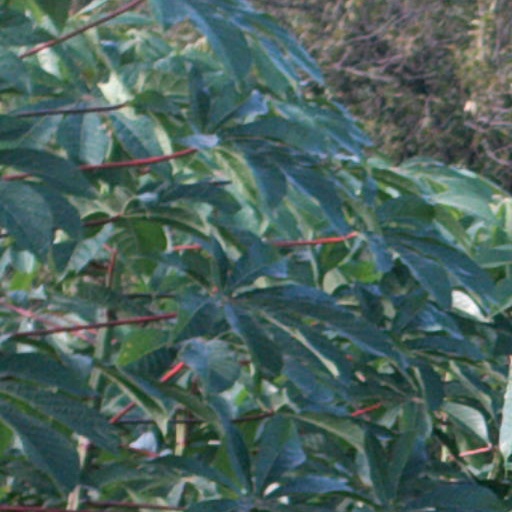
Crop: cassava